Les Filles du feu

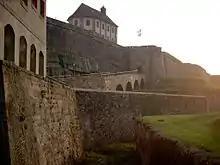
The actual citadel at Bitche where part of "Émilie" takes place

This story is understood to have been largely the work of Auguste Maquet, a friend of Nerval and of Alexandre Dumas. Maquet left a note in manuscript claiming that he had written it following a plan devised by Nerval, though he himself disliked the ending. It had appeared in the journal "Le Messageur" in 1839 signed "G." under the title "Le Fort de Bitche".